Women's Australian rules football

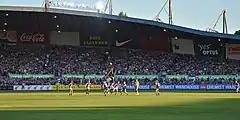
The first ball up of the inaugural 2017 AFL Women's season between and at Princes Park

In 2006 the Australian Services and the ADF conducted a national development camps for female players to form a services league.